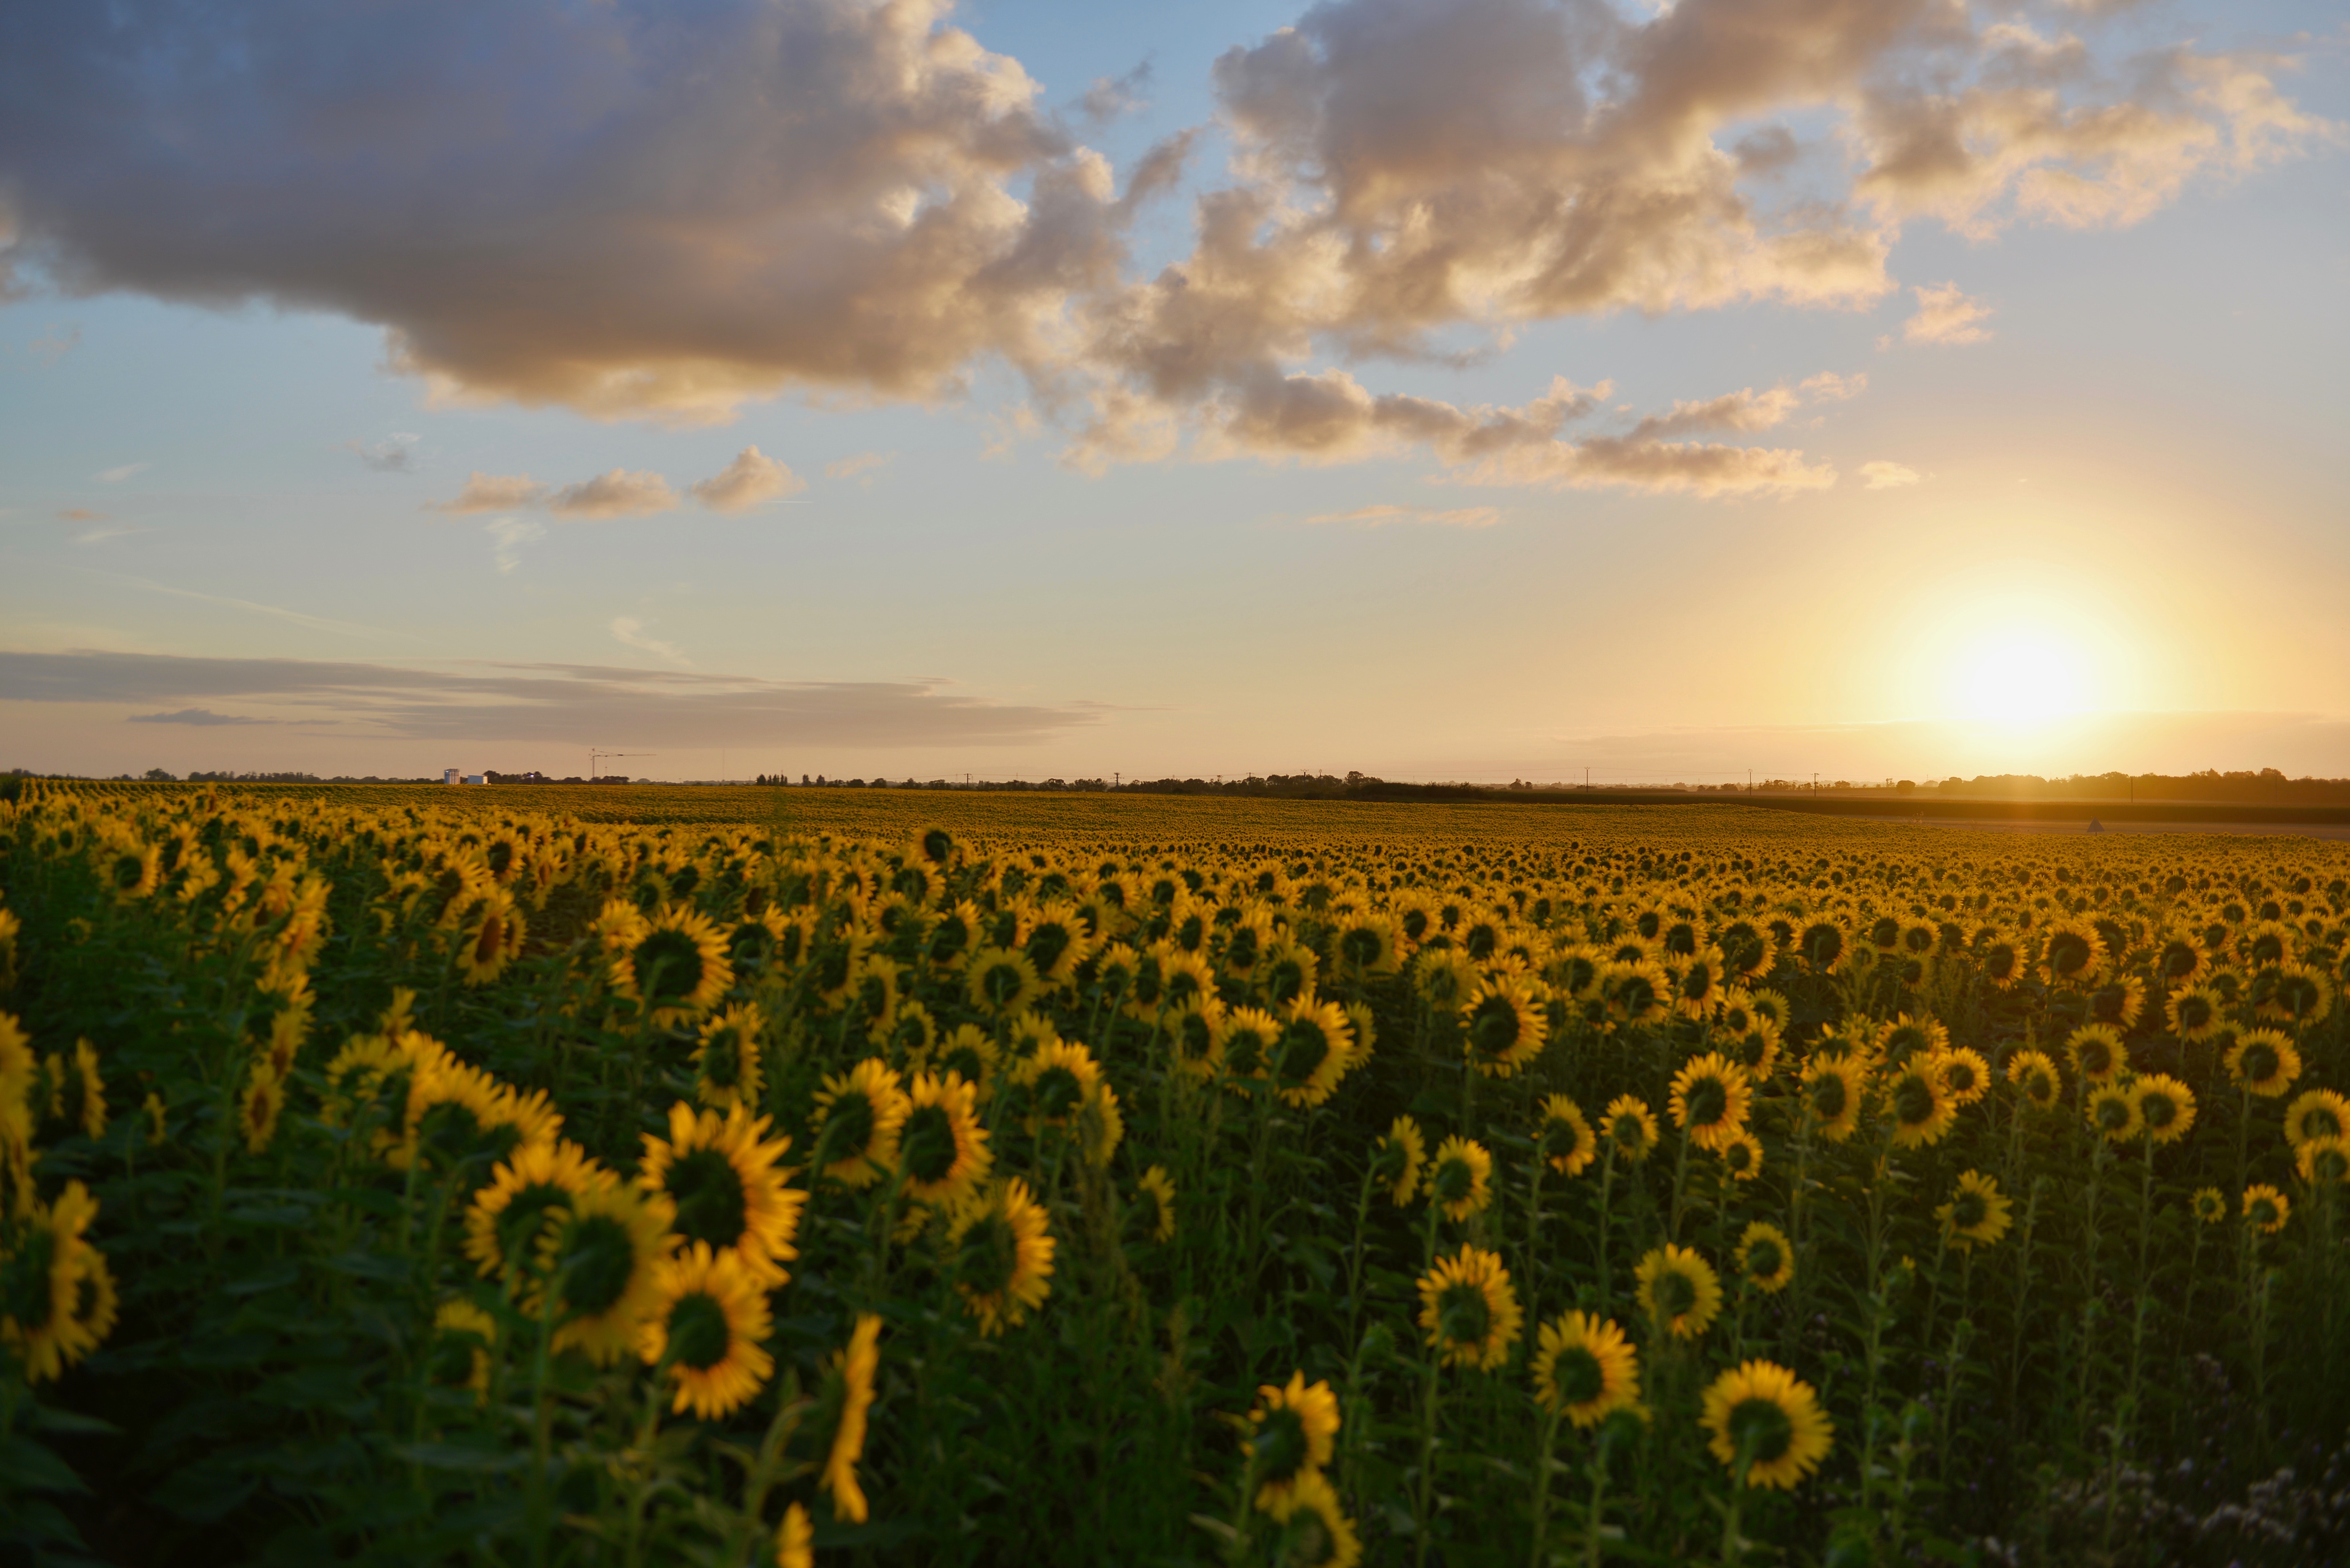
sunflower, sky, field, nature, flower, yellow, horizon, natural landscape, cloud, plant, crop, ecoregion, meadow, plain, sunset, wildflower, agriculture, sunlight, rural area, landscape, evening, grassland, prairie, sunrise, photography, cash crop, farm, plantation, daisy family, flowering plant, perennial plant